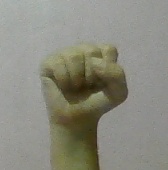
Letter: saad